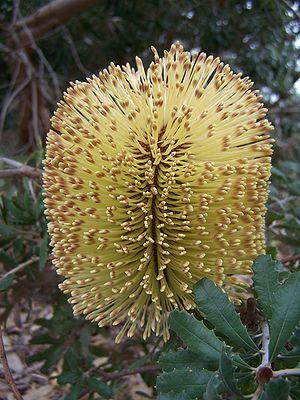
Banksia epica est une espèce d'arbrisseau du genre Banksia endémique d'Australie où il ne pousse que sur la côte méridionale de l'Australie-Occidentale. Il se présente sous la forme d'un buisson étalé, pouvant atteindre 3,5 mètres de haut, aux feuilles dentées en forme de coin et aux grands épis floraux jaune crême. On en connaît seulement deux peuplements isolés dans l'extrême sud-est de l'État, près de la limite occidentale de la Grande baie australienne. Ces deux populations se rencontrent dans les landes à bruyère côtières sur des dunes perchées de sable siliceux.